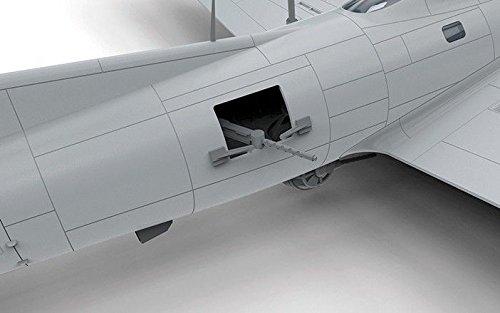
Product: Airfix Boeing B-17 Fortress MK.III (1:72 Scale) Model Kit
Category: Toys & Games | Hobbies | Models & Model Kits | Model Kits | Airplane & Jet Kits
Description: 1: 72nd scale WWII military aircraft plastic A08018 kit.
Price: $43.84